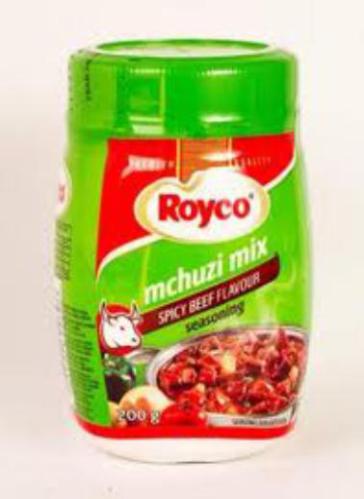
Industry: Food